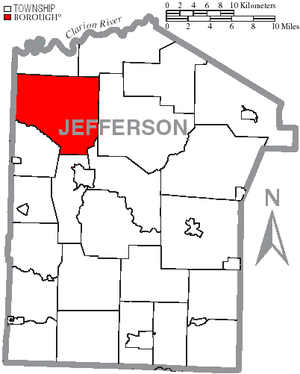
Eldred Township est un township situé au nord-ouest du comté de Jefferson, en Pennsylvanie, aux États-Unis. En 2010, il comptait une population de 1 226 habitants.